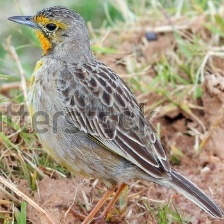
Species: CAPE LONGCLAW
Scientific name: MACRONYX CAPENSIS